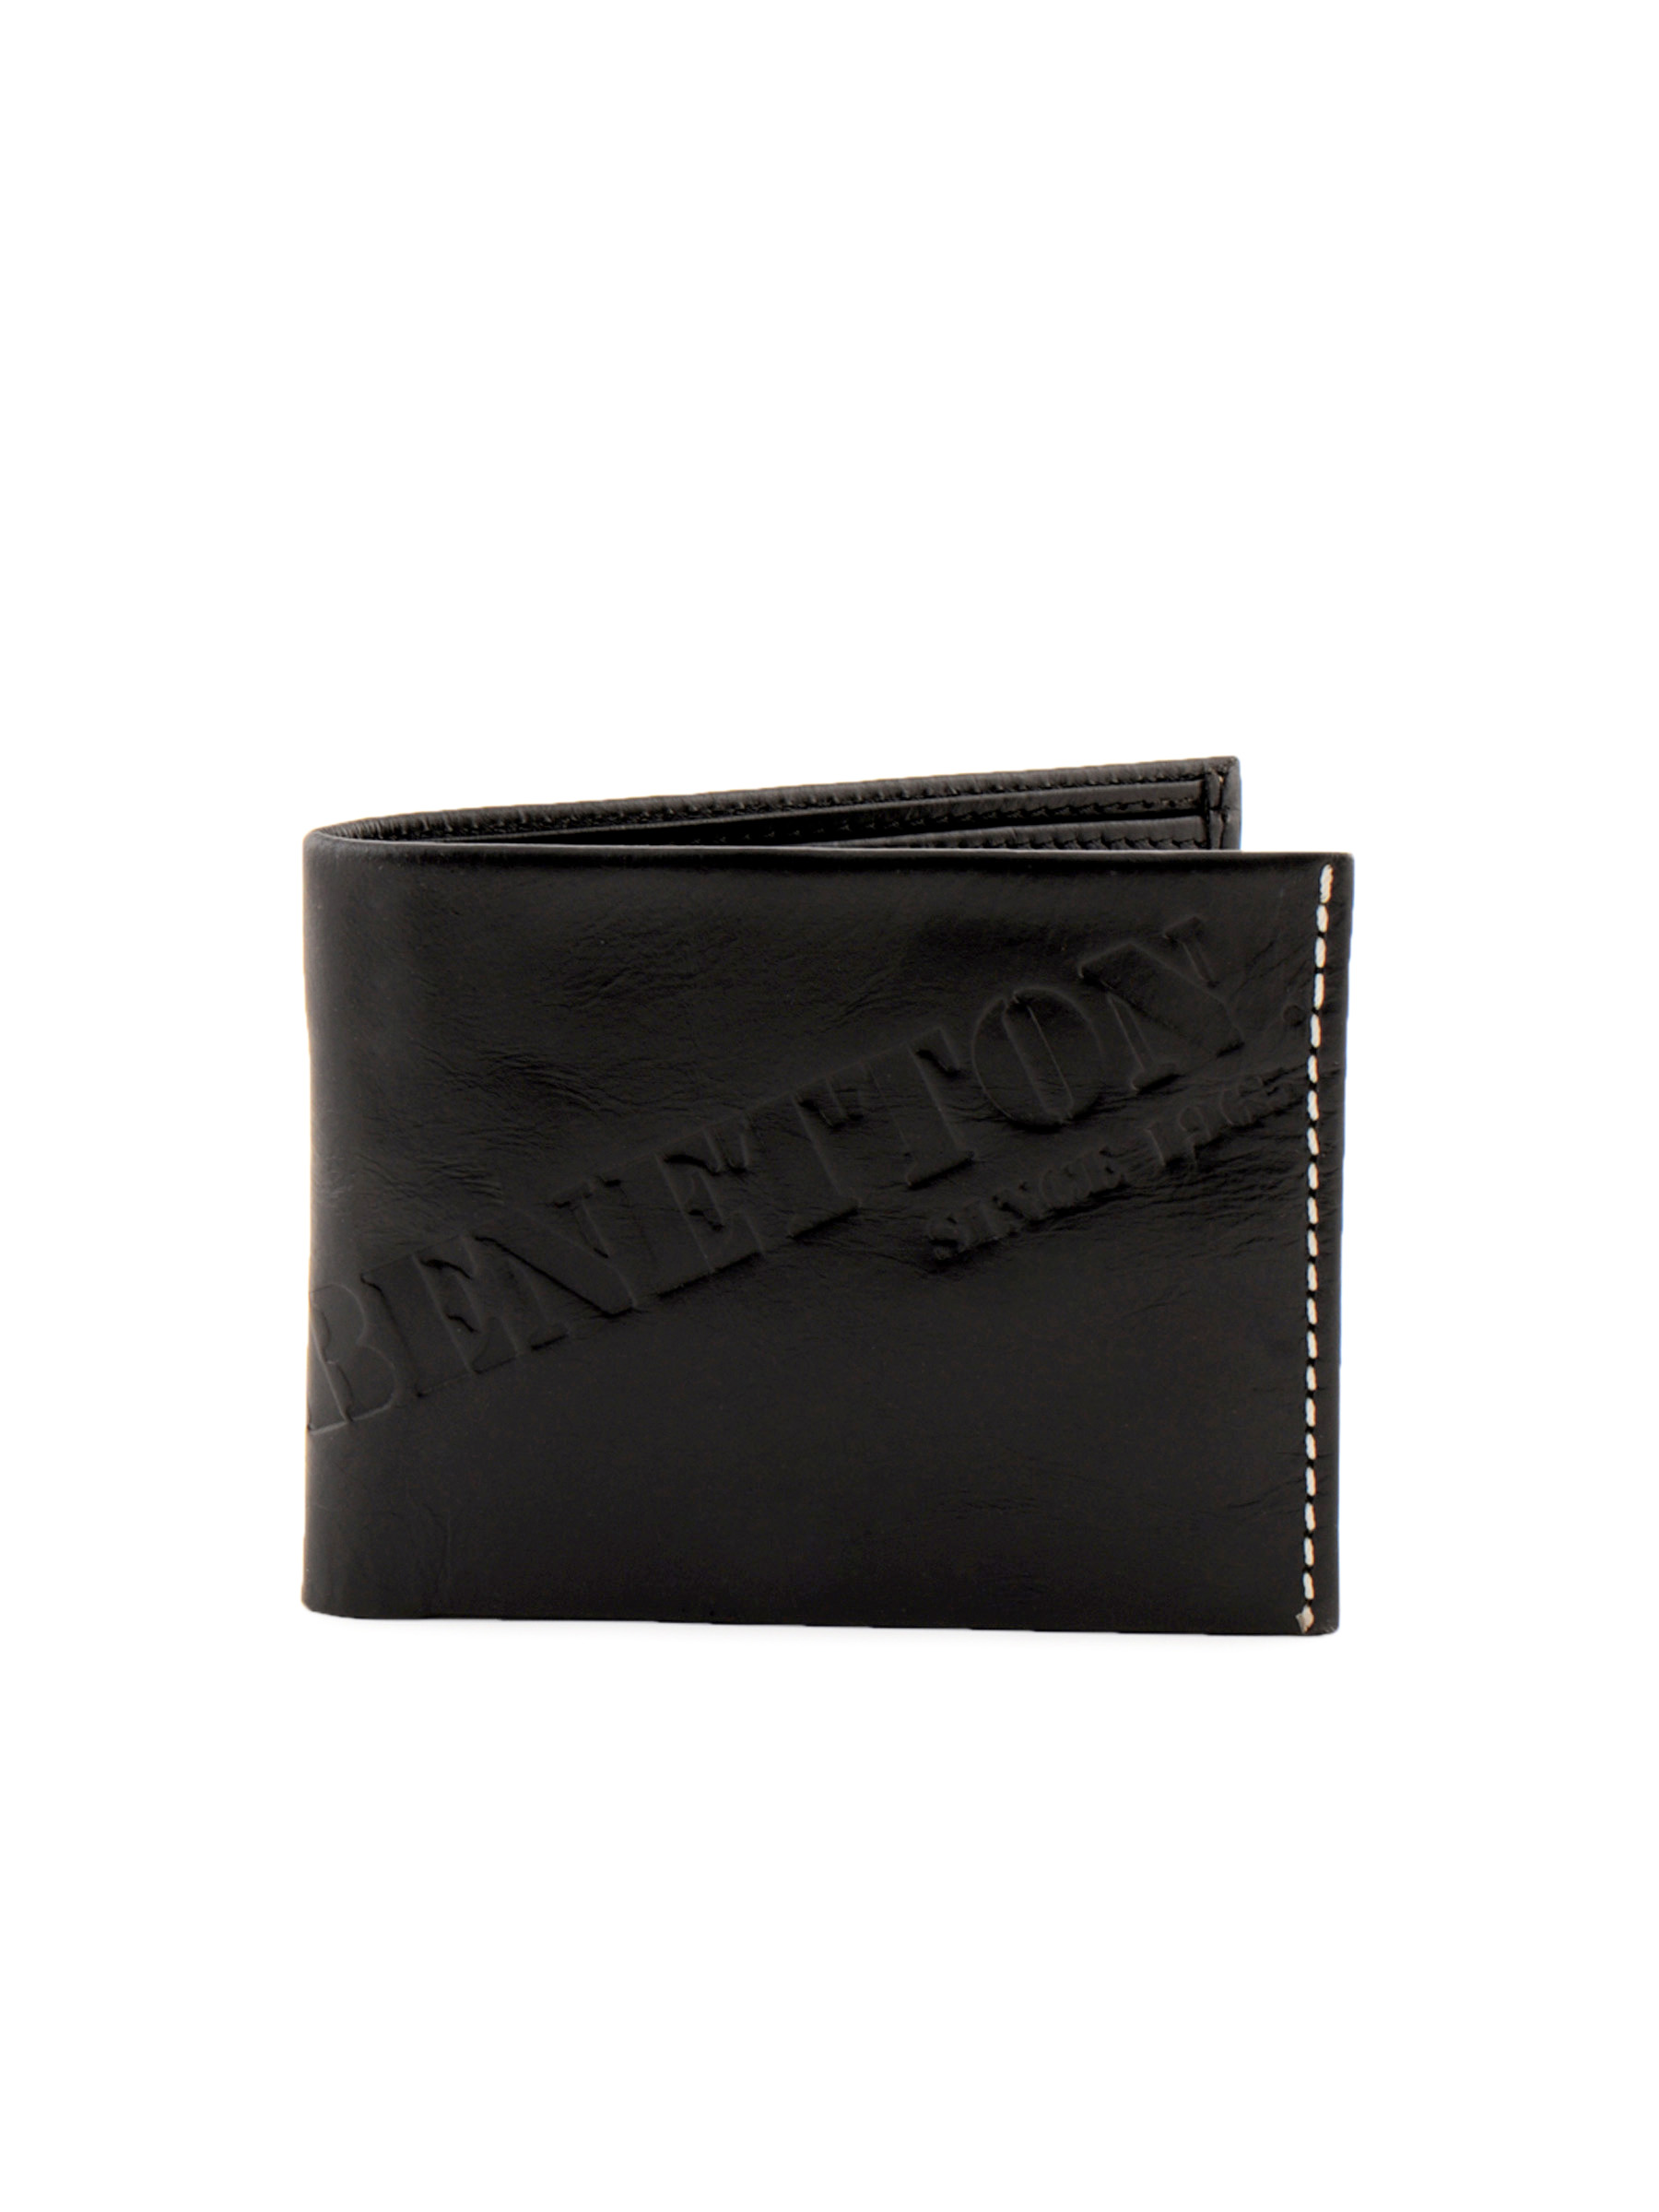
United Colors of Benetton Men Solid Black Wallets
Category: Accessories / Wallets / Wallets
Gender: Men
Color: Black
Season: Summer 2011
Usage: Casual